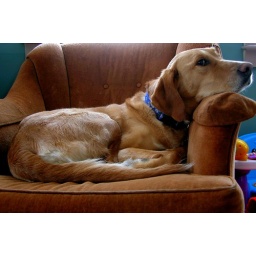
every frickin' chair in the house